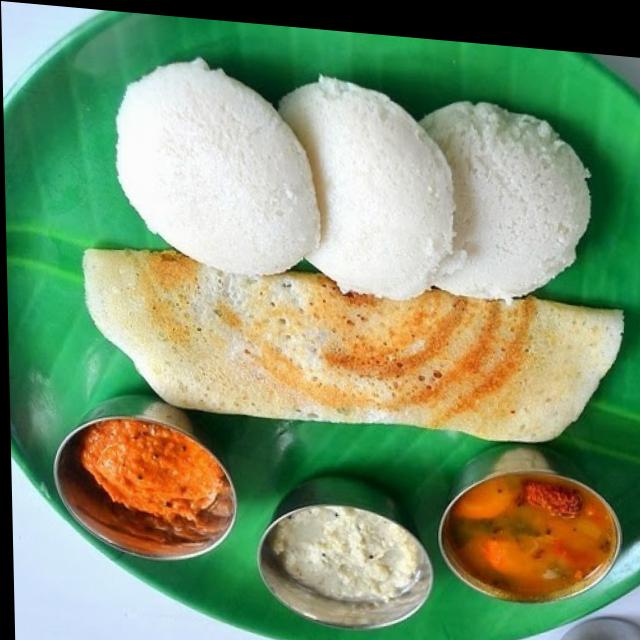
Dish: idli